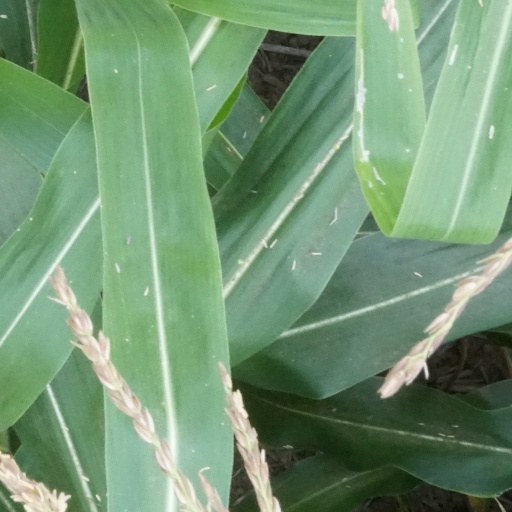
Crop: maize; corn